Full toss

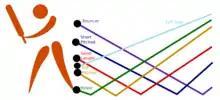
A full toss ball shown in sky blue.

A full toss is a type of delivery in the sport of cricket. It describes any delivery that reaches the batsman without bouncing on the pitch first.